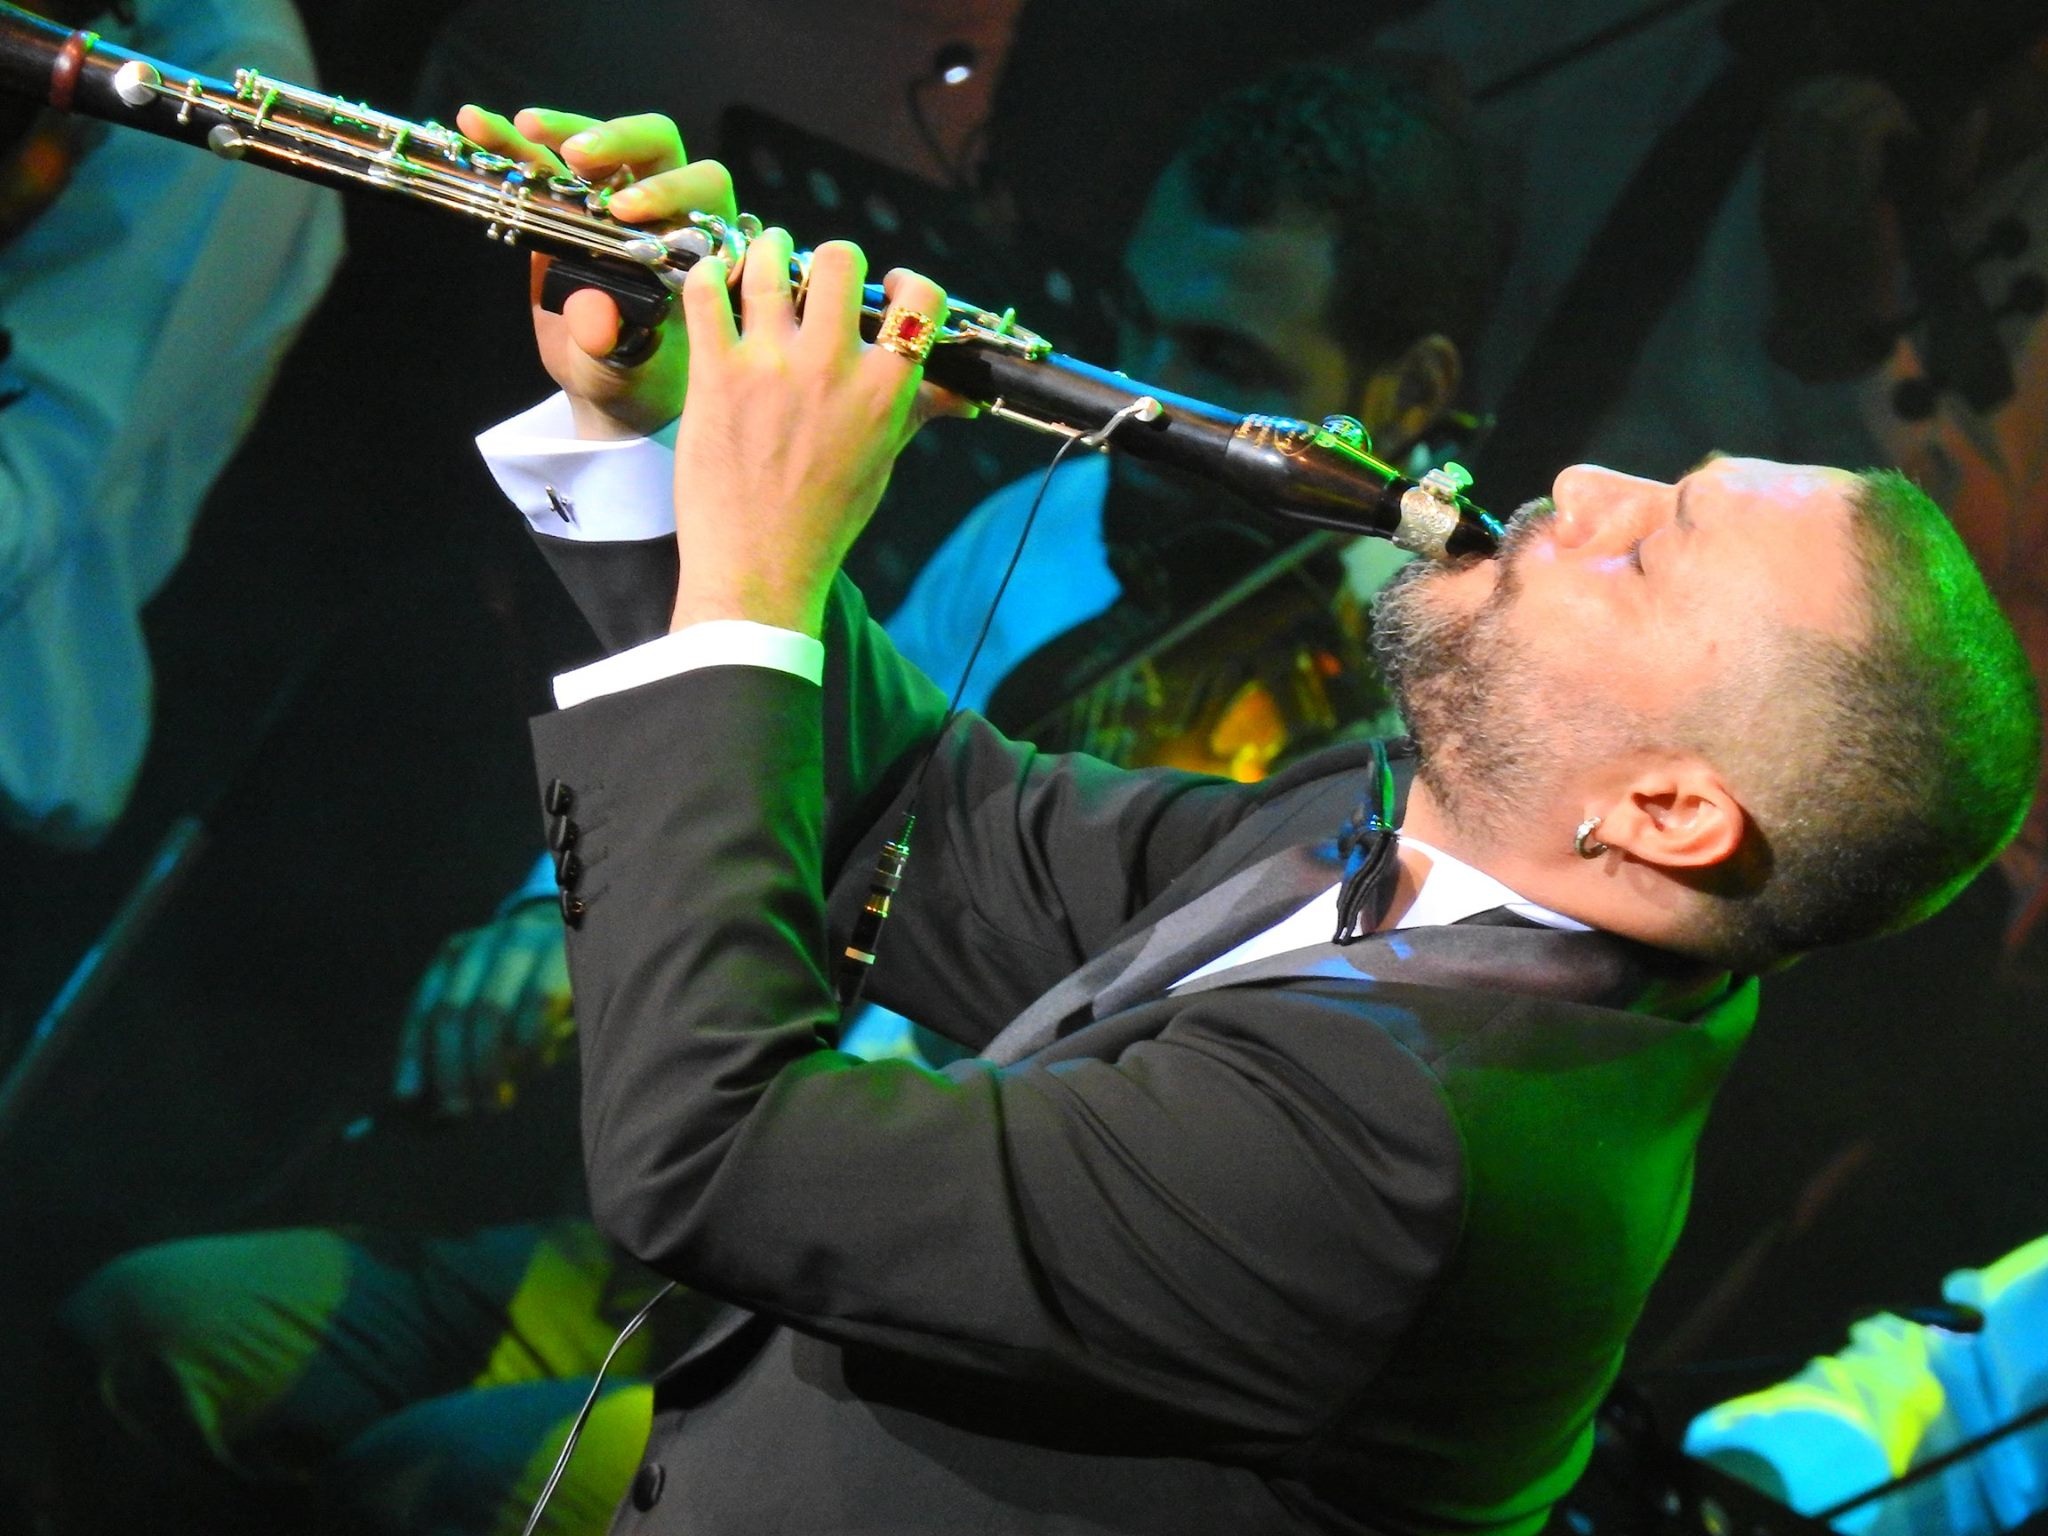
music, concert, musician, performance, bassist, singing, guitarist, entertainment